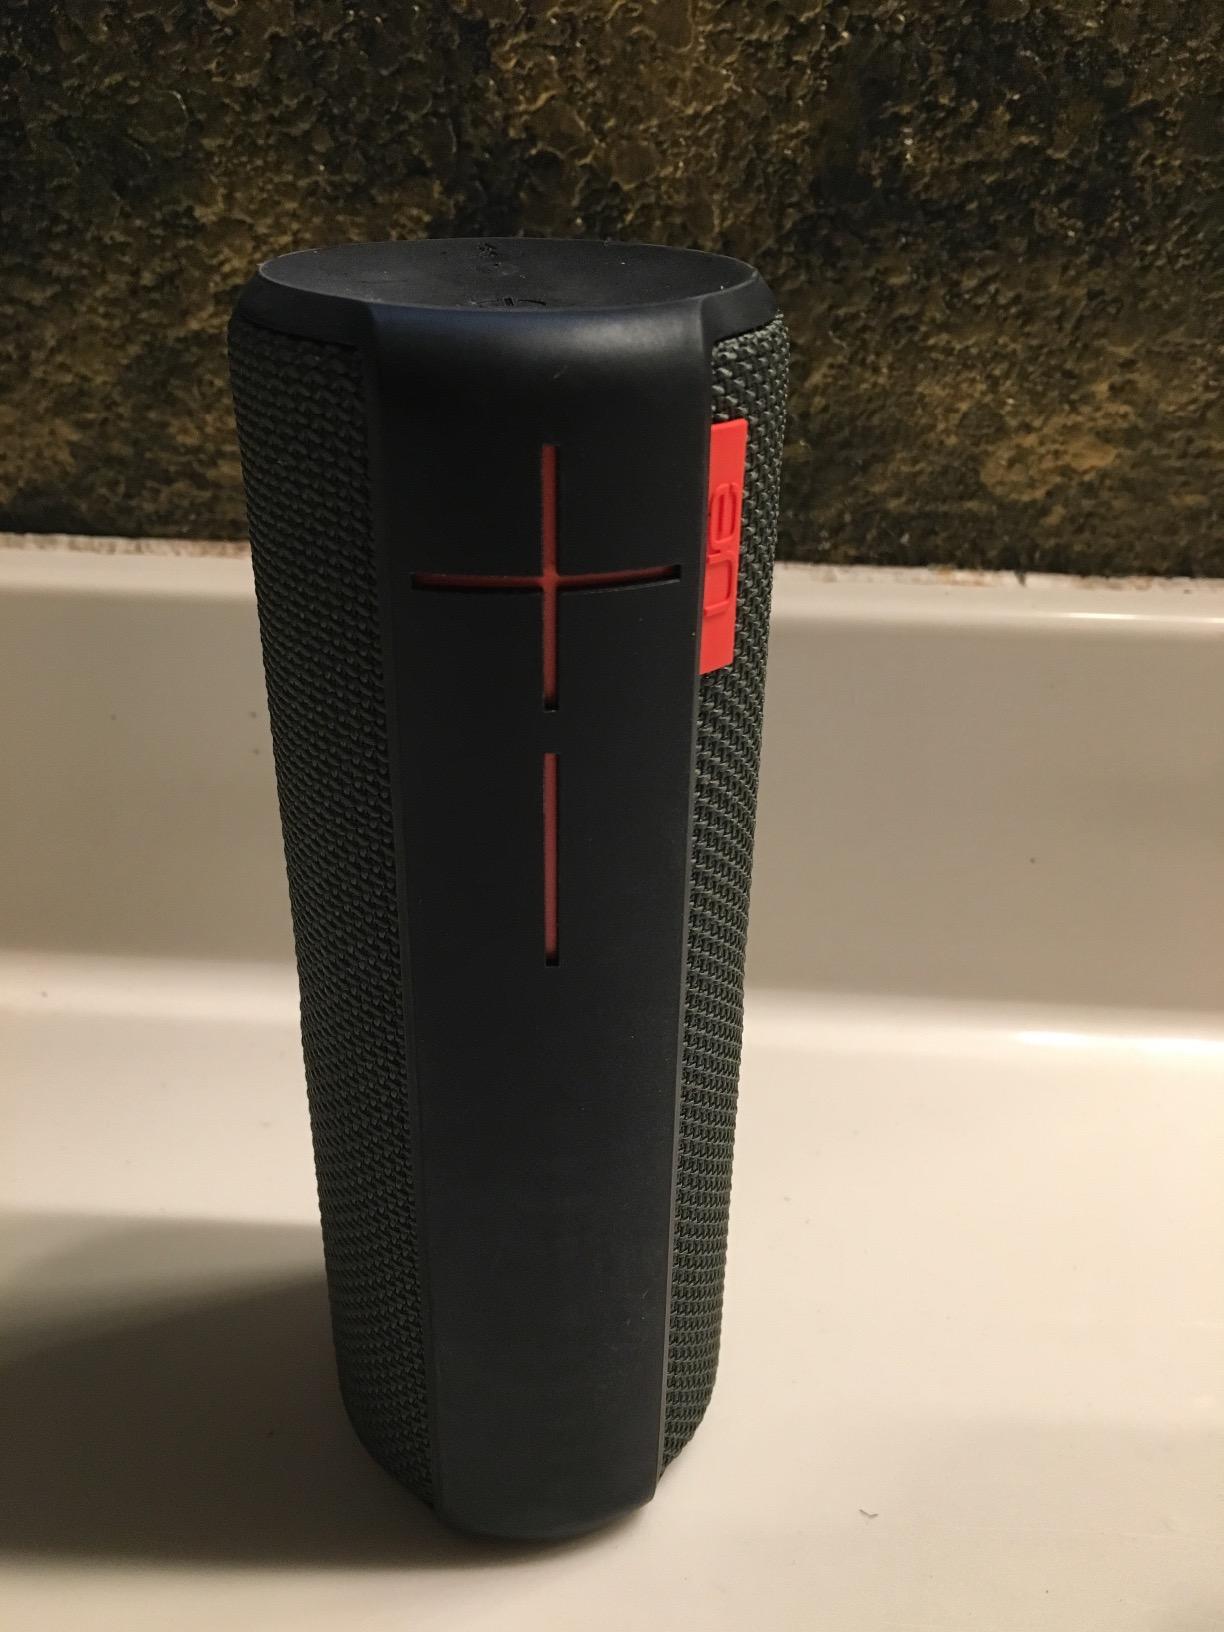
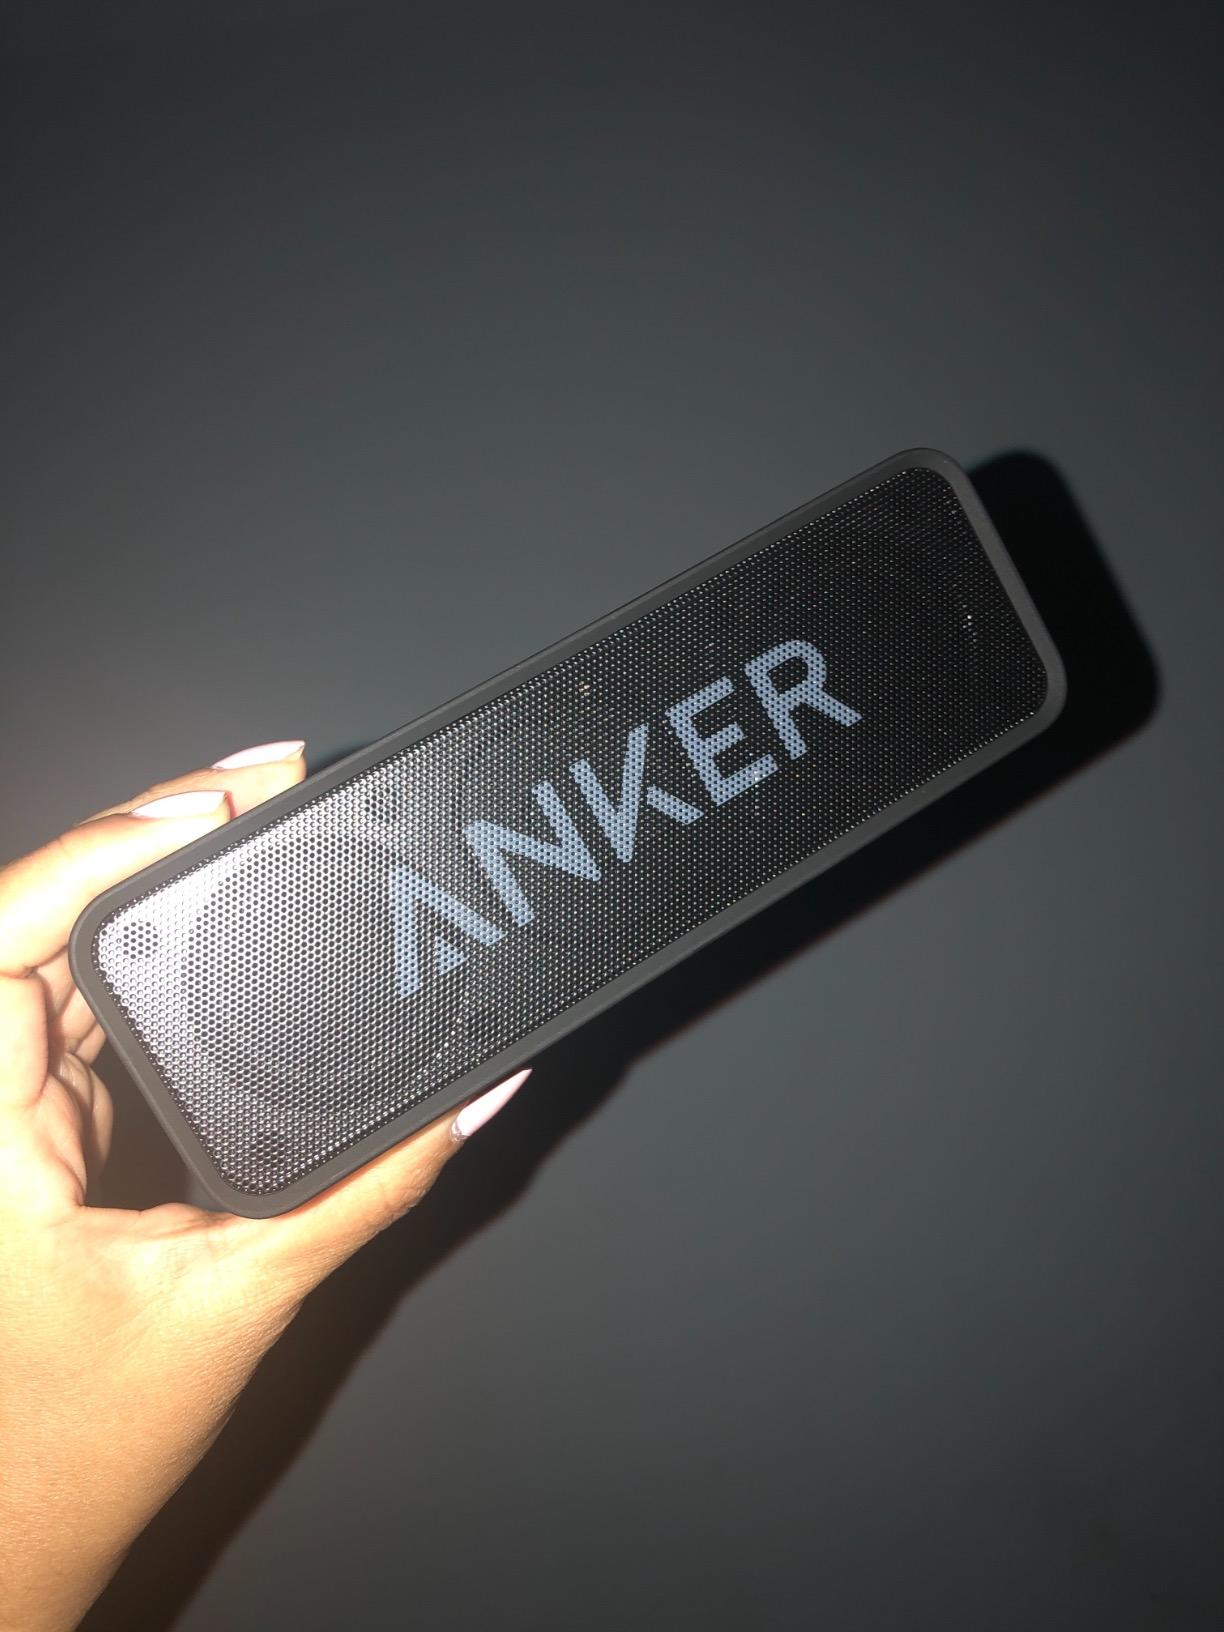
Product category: speaker
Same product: no